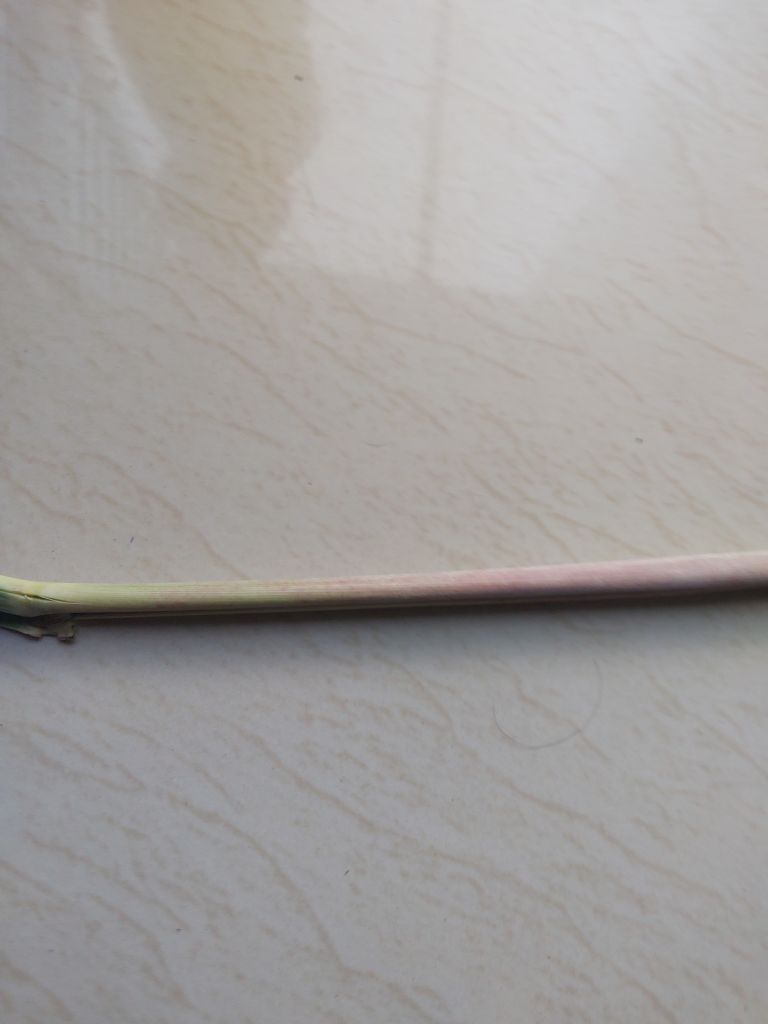
Label: Pokkah Boeng